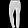
Label: Trouser